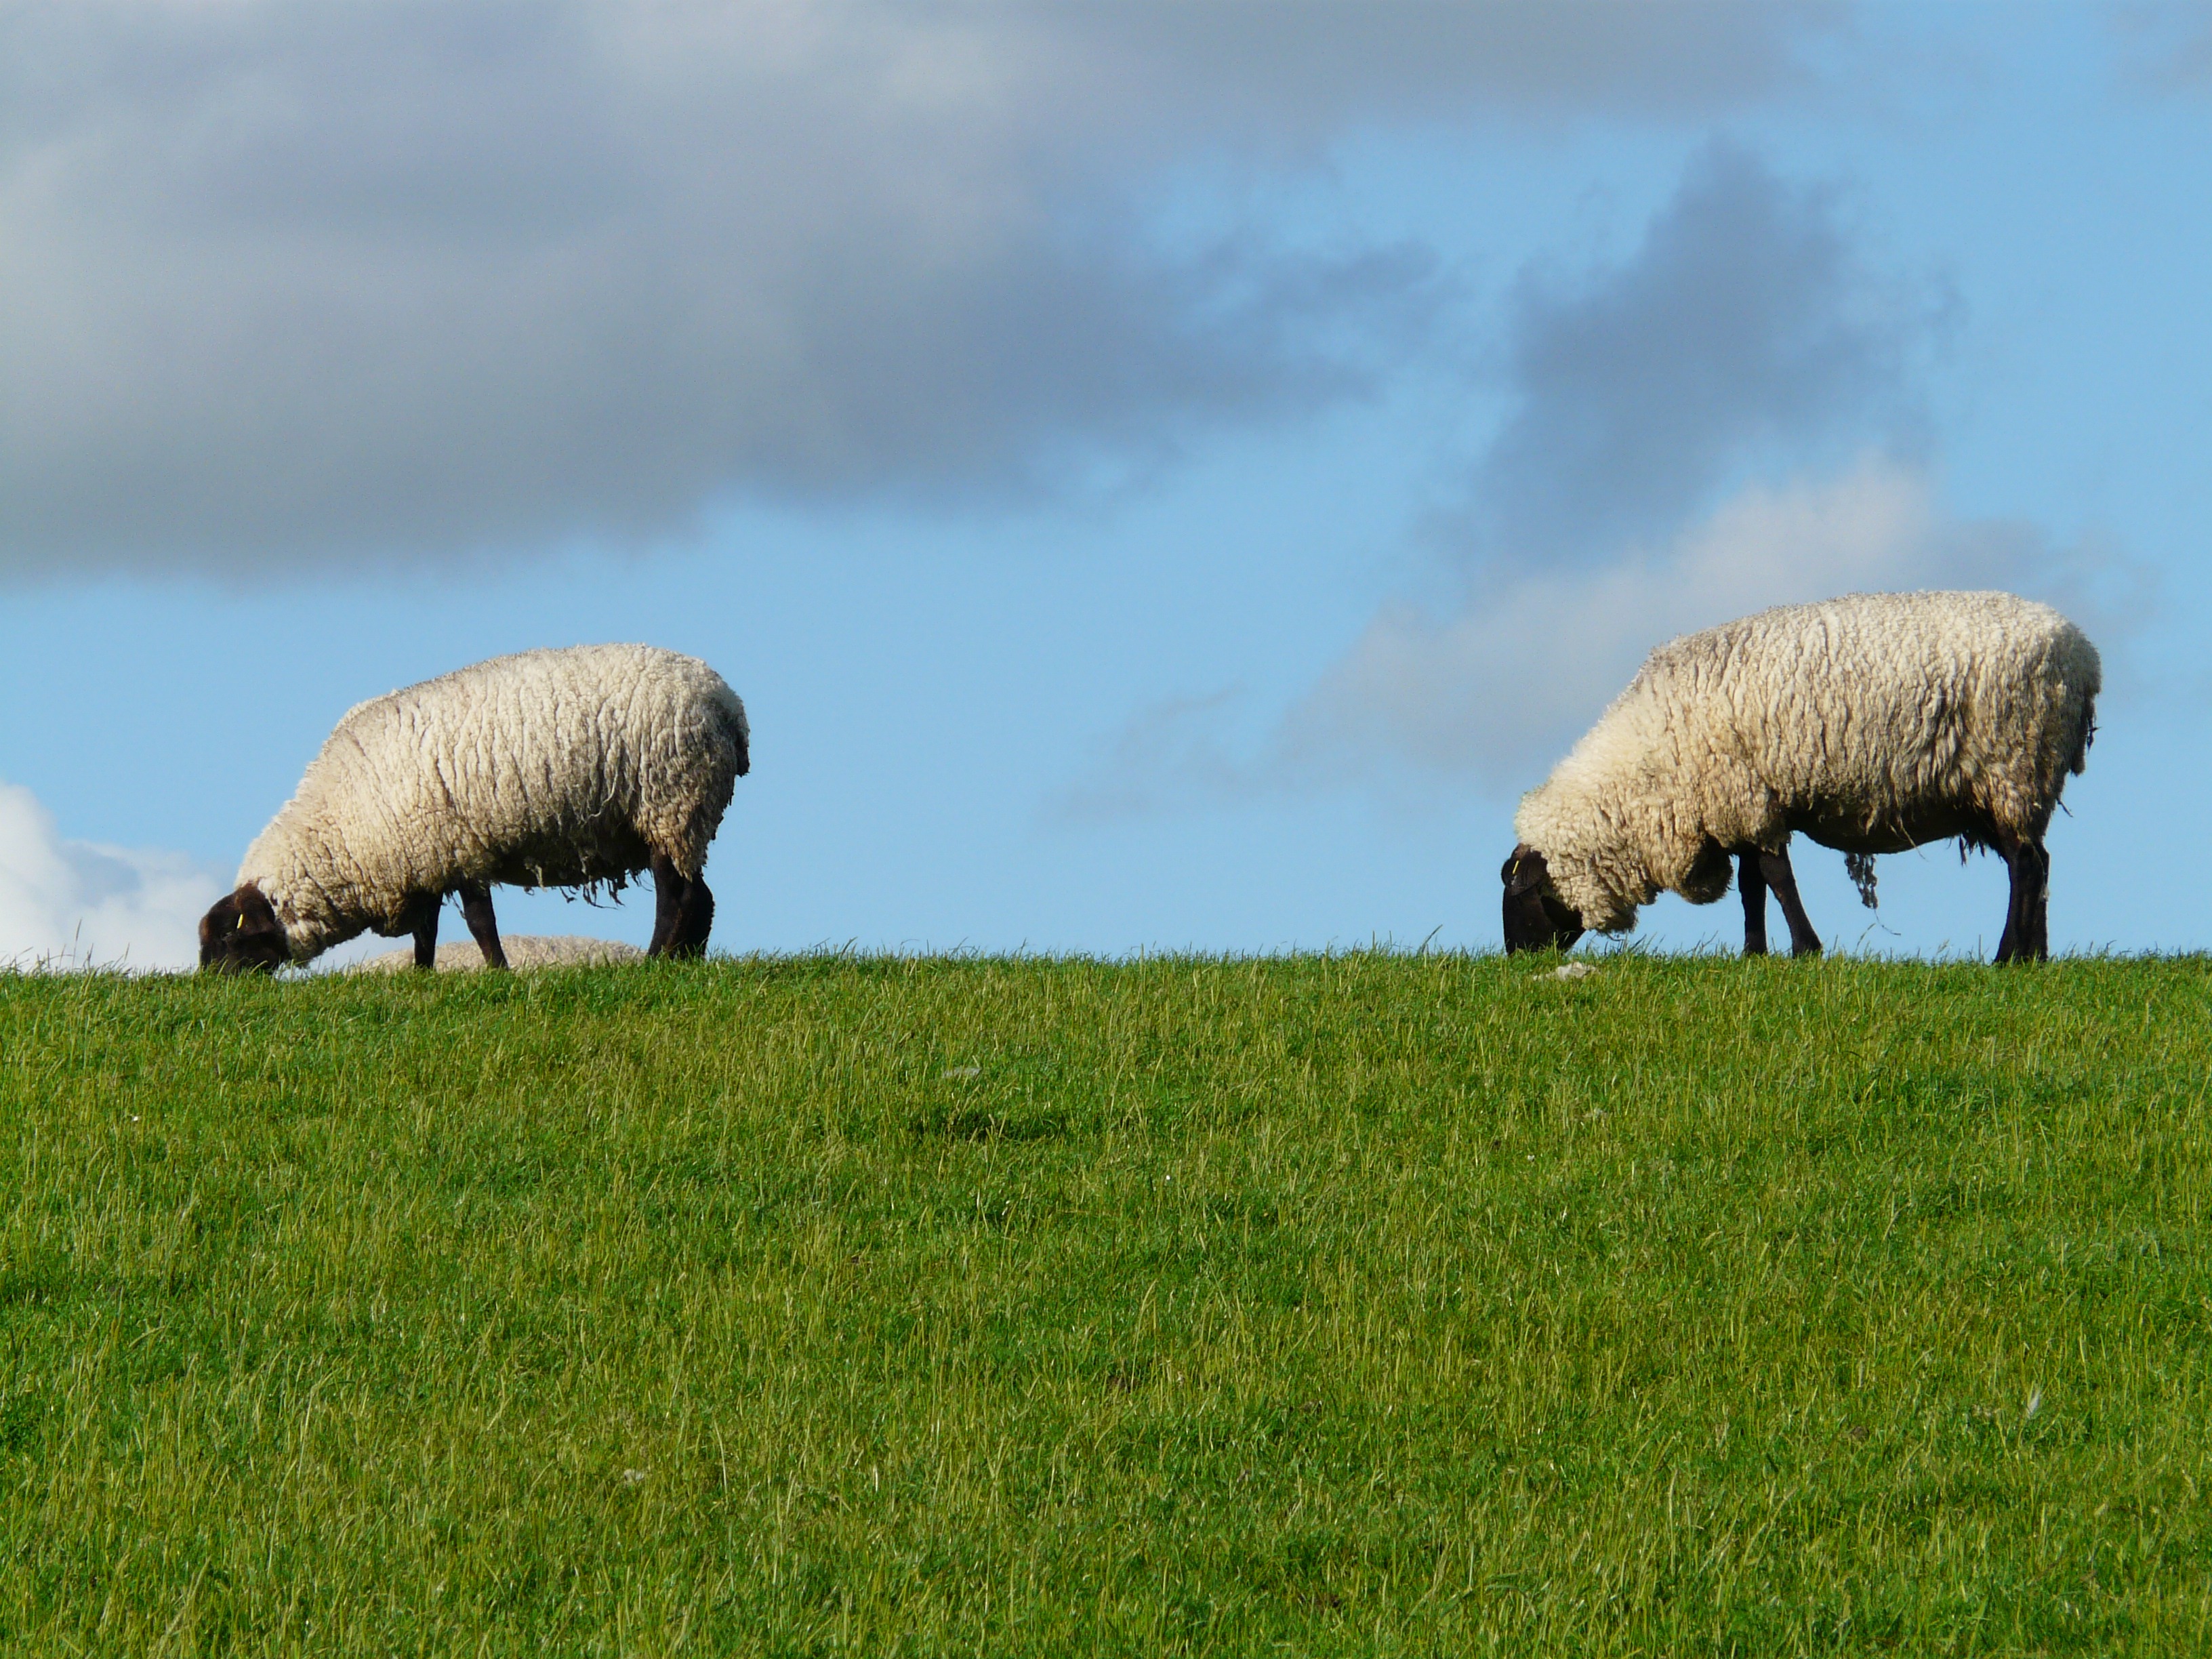
landscape, grass, field, meadow, wildlife, herd, pasture, grazing, sheep, fresh, mammal, rest, agriculture, fauna, flock of sheep, relaxation, grassland, vertebrate, wait, sheeps, series, pair, idyll, togetherness, north sea, rural area, chill out, dike, in a row, standing on, rh n sheep